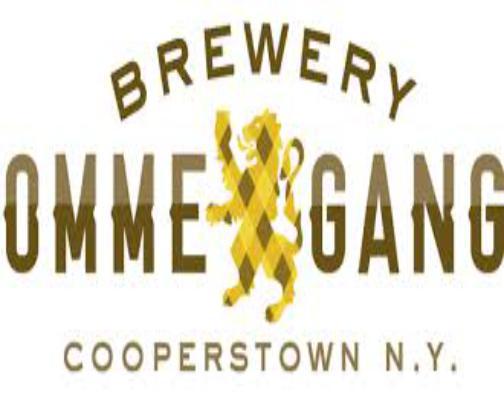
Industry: Food